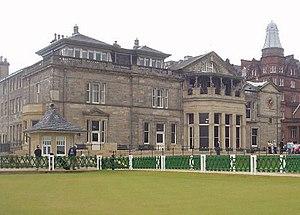
Le Royal and Ancient Golf Club of St Andrews est un des plus anciens clubs de golf du monde, le plus ancien étant le Honourable Company of Edinburgh Golfers de Muirfield. Il est établi à St Andrews, dans le comté de Fife en Écosse, considéré dans le monde comme la « maison du golf ». Auparavant, le club était également une des autorités assurant la réglementation de ce sport, mais depuis 2004 ce rôle a été transmis à un groupe nouvellement formé de sociétés connues sous le nom collectif de « The R&A ».